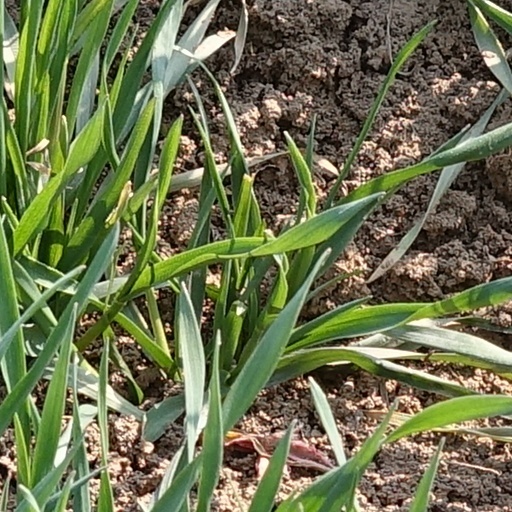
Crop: wheat